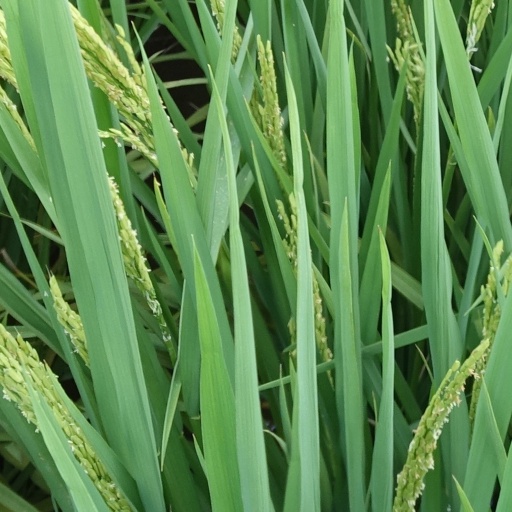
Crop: rice